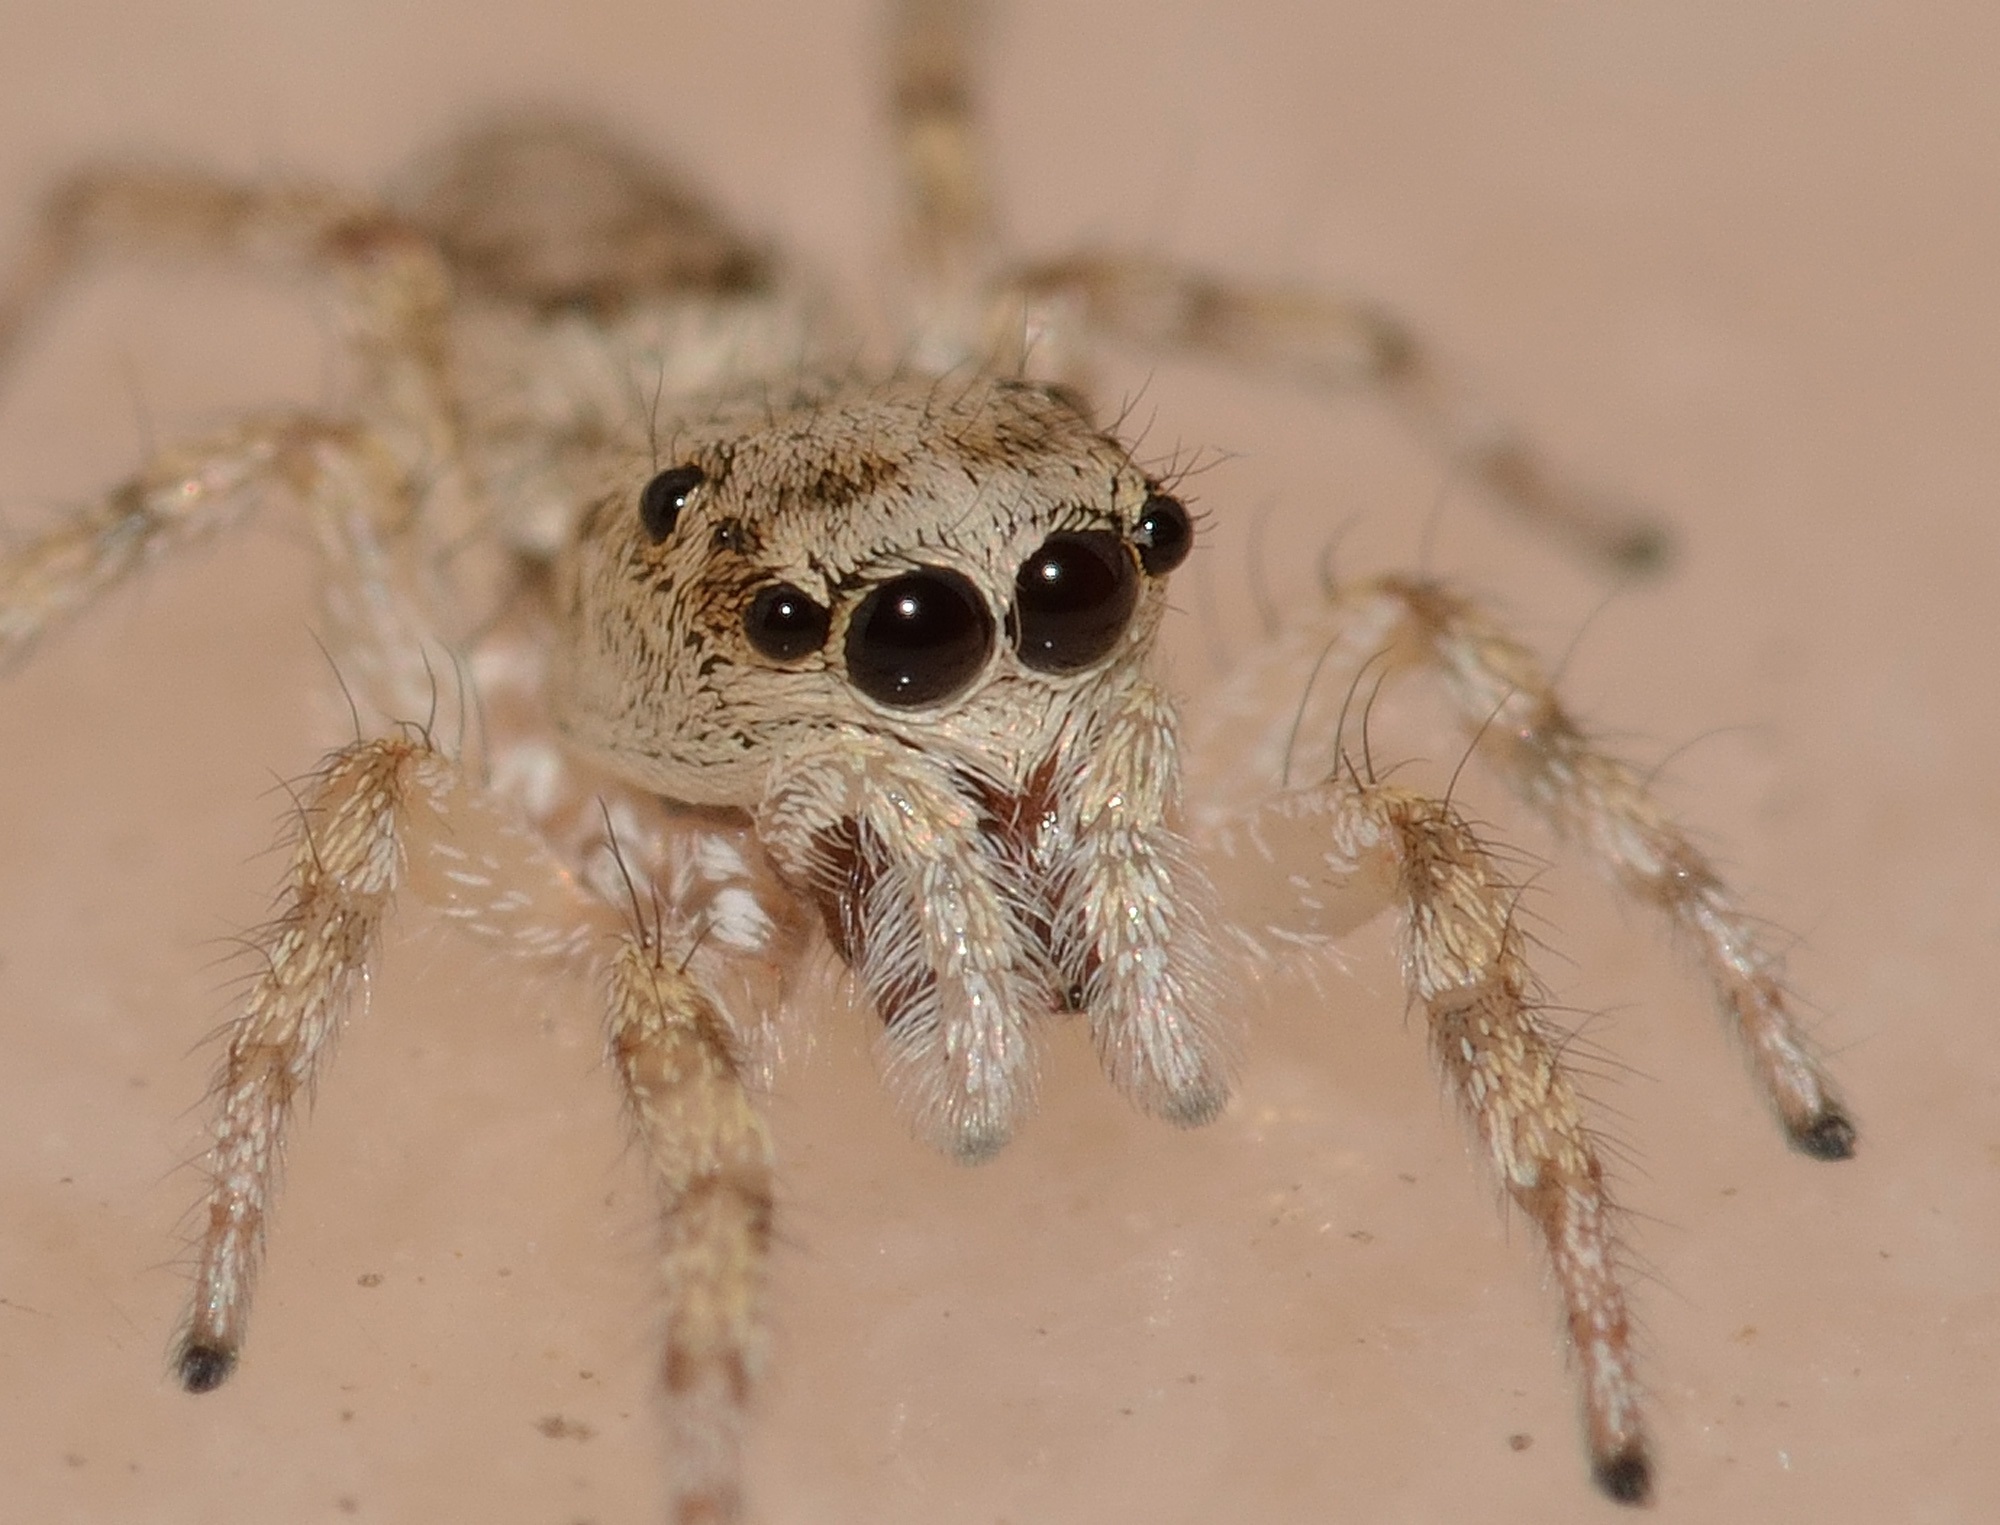
nature, insect, macro, predator, fauna, invertebrate, close up, spider, insects, macro photography, arthropod